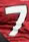
Number: 7